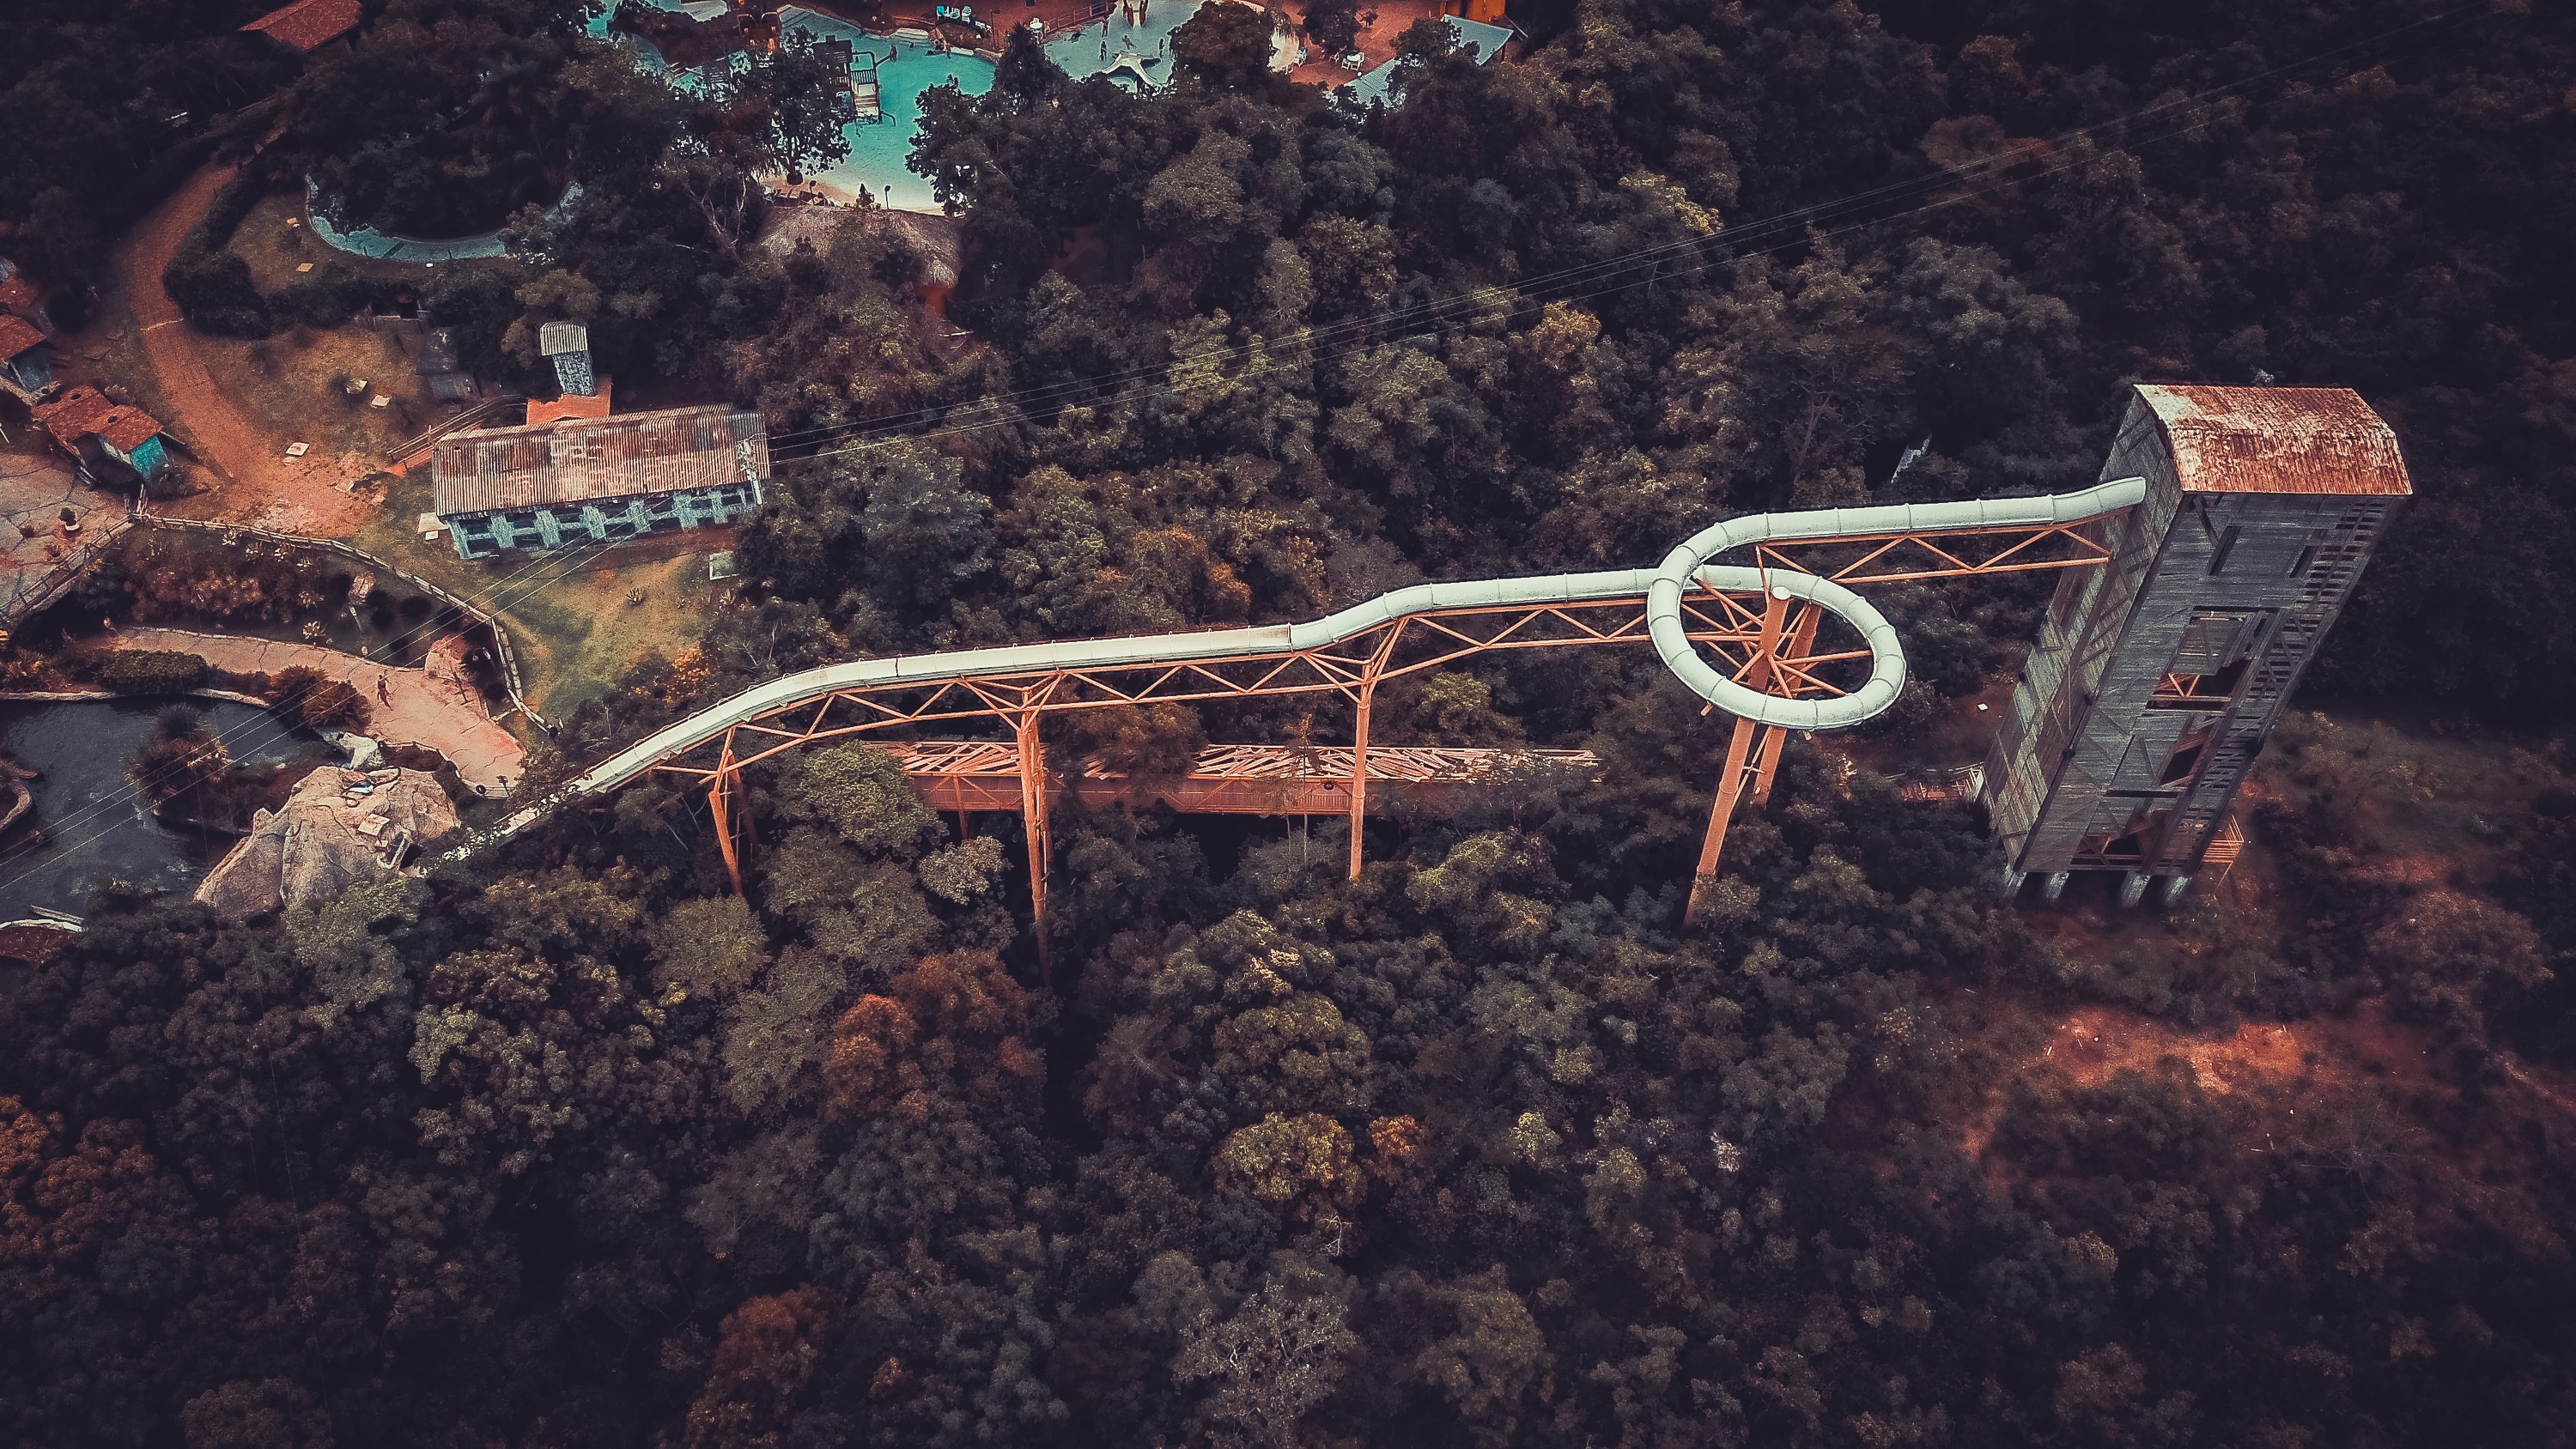
sky, tree, cloud, plant